Sketches of Kaitan City

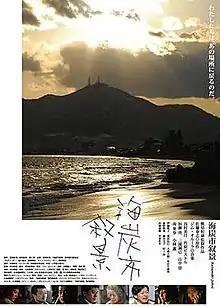
Theatrical release poster

is a 2010 Japanese drama film directed by Kazuyoshi Kumakiri and starring Mitsuki Tanimura and Ryo Kase.